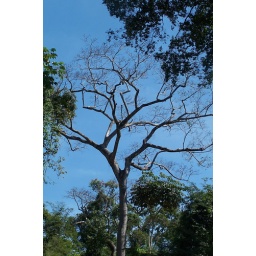
Waiting while a rock is removed from under the bus 009